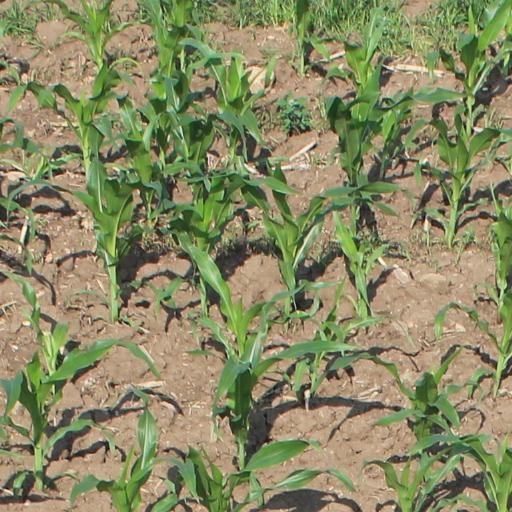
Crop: maize; corn